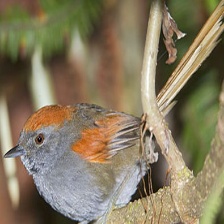
Species: AZARAS SPINETAIL
Scientific name: SYNALLAXIS AZARAE